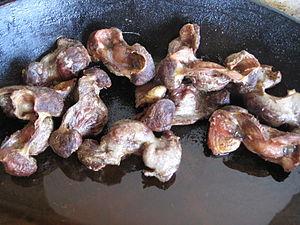
gésiers de canards des landes
La cuisine gasconne est un des piliers de la cuisine française. Elle doit son originalité aux produits du terroir et à une tradition ancestrale, typique de la Nouvelle-Aquitaine et de l'Occitanie, de cuisson à la graisse, et notamment à la graisse d'anatidés, quand la cuisine provençale privilégie la friture à l'huile et la cuisine normande les plats mijotés ou la cuisine au beurre. La longévité des Gascons, malgré un régime alimentaire des plus riches, constitue le paradoxe français.
Le gésier est un organe de l'appareil digestif chez plusieurs groupes d'animaux. Il désigne le plus souvent la partie muscularisée de l'estomac des archosauriens, groupe qui comprend les oiseaux et les crocodiliens. Outre son rôle dans le broyage des aliments, il a aussi des fonctions glandulaires. D'autres animaux disposent d'un organe de même fonction, mais non homologue.